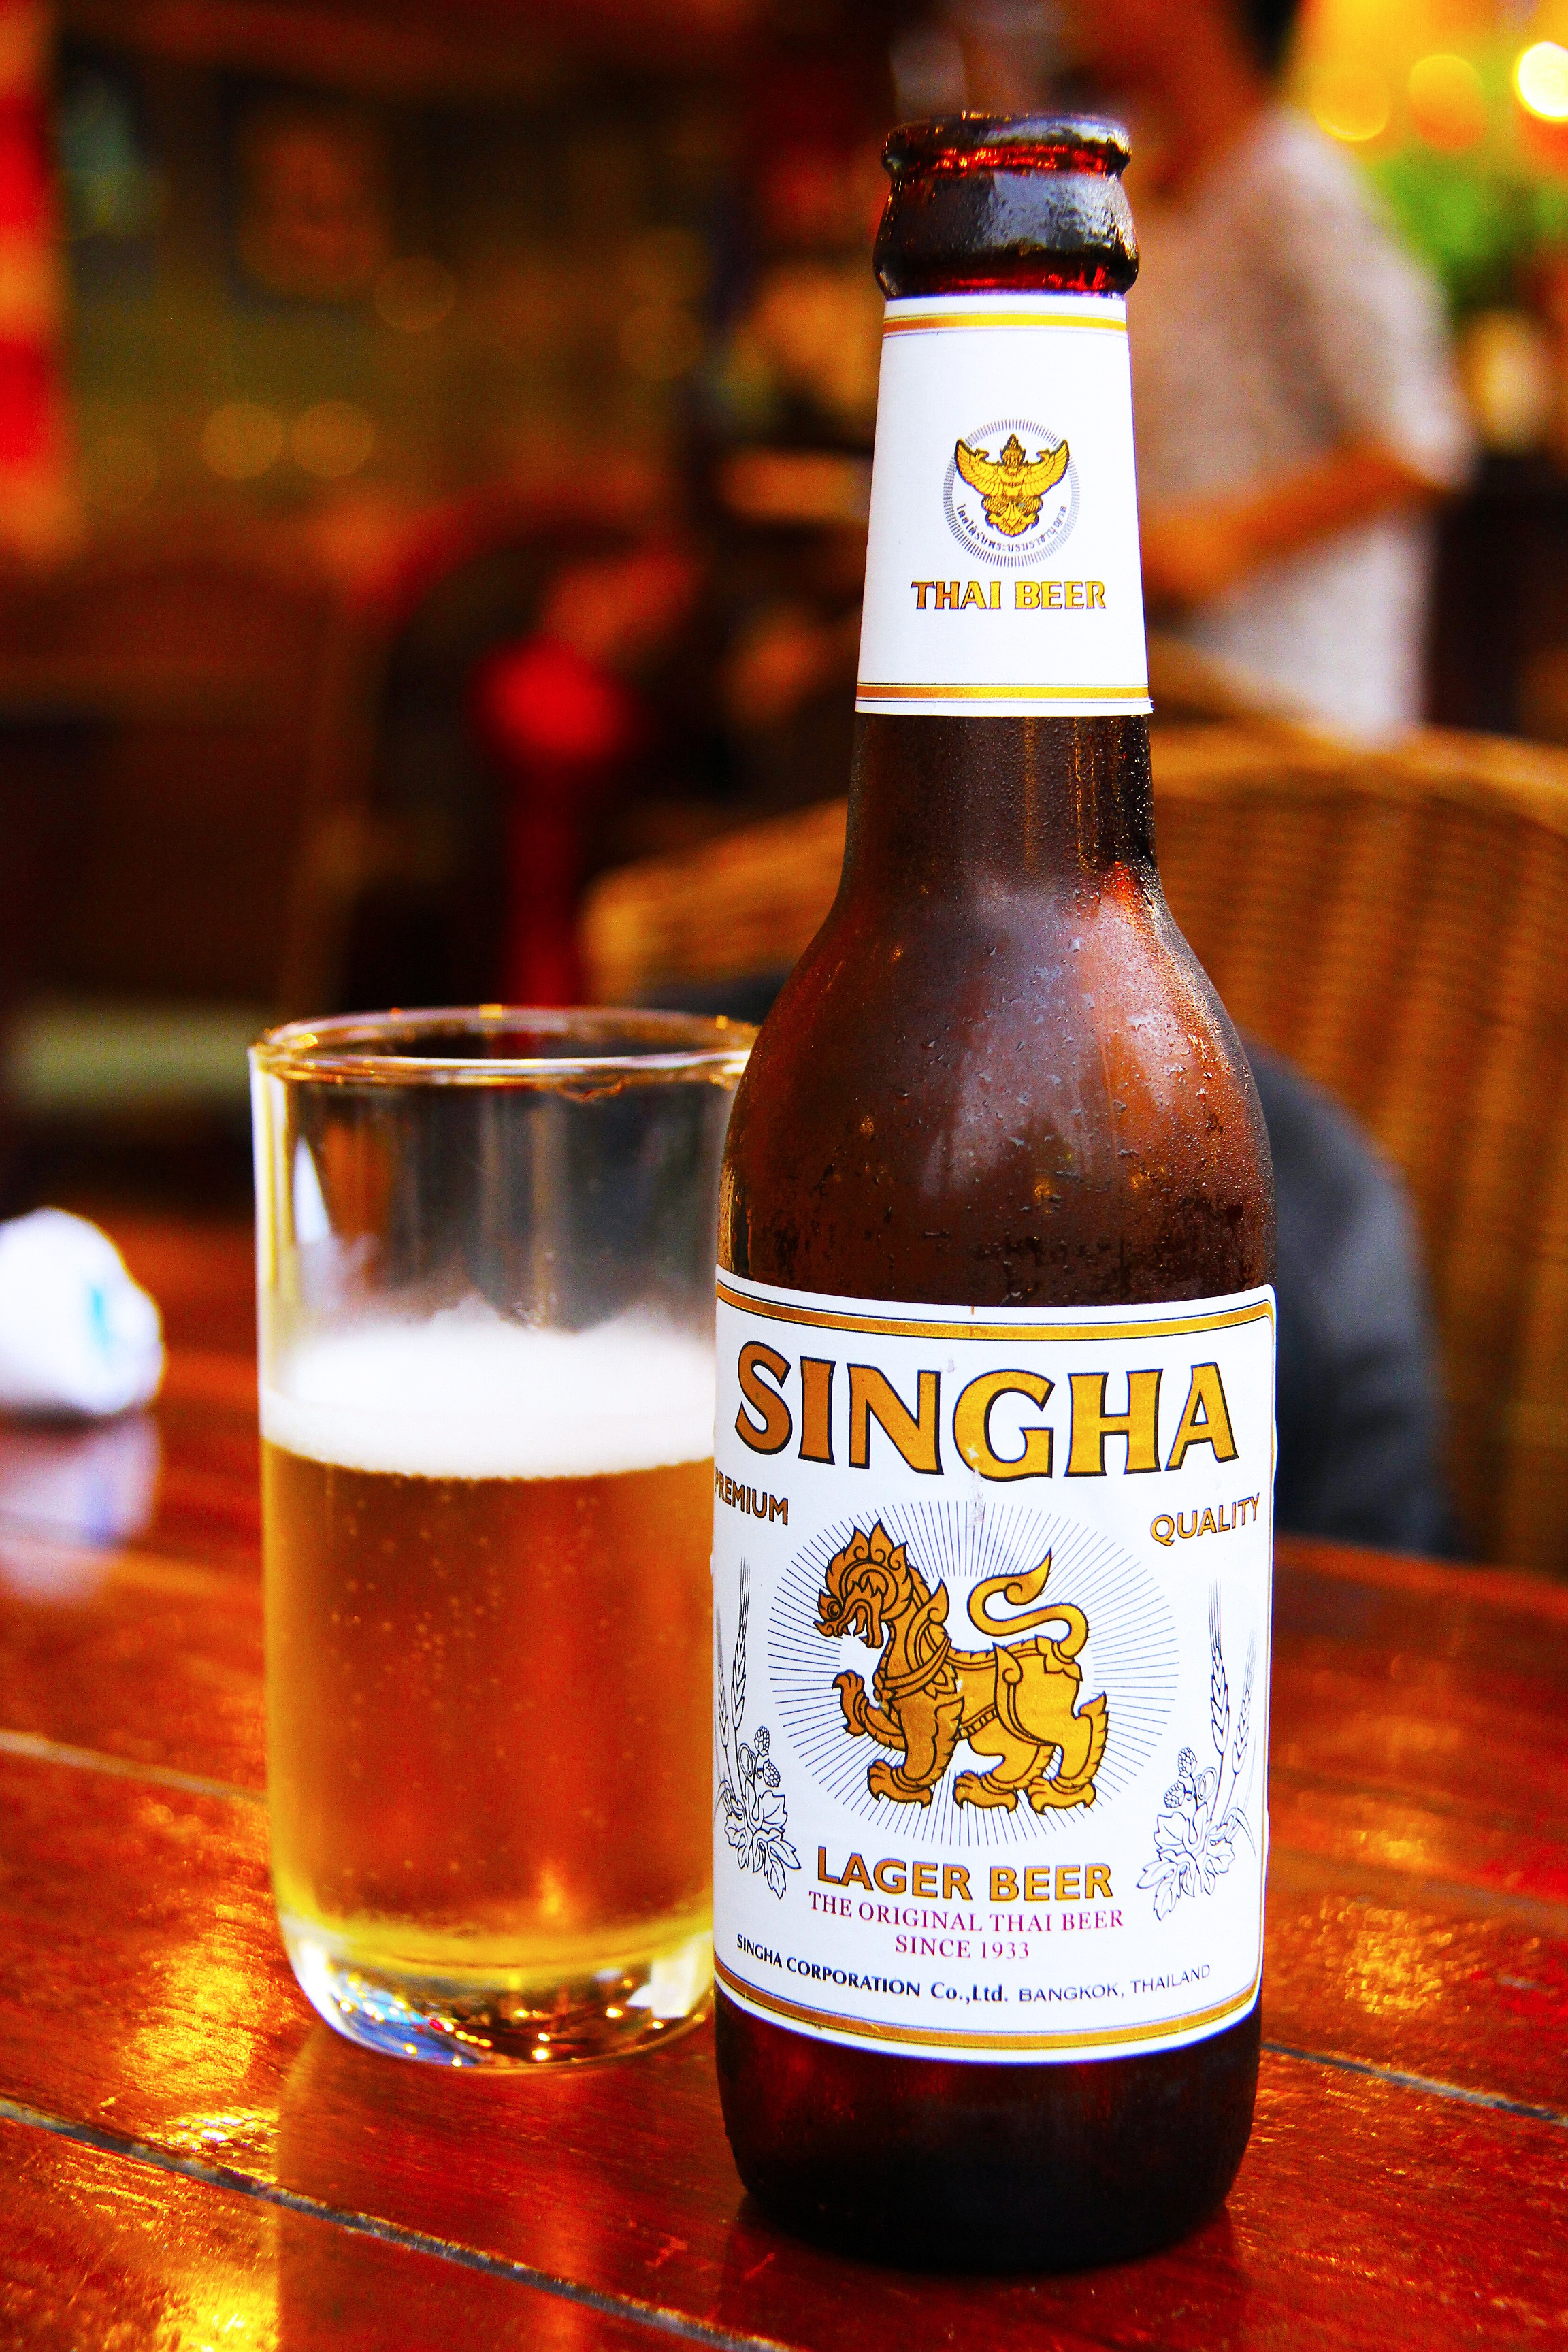
outdoor, night, town, restaurant, city, summer, vacation, holiday, asia, drink, tourism, beer, thailand, fun, happy, tourists, dinner, hot, liqueur, ale, clubbing, alcoholic beverage, hua hin, distilled beverage